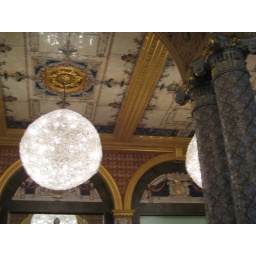
Tile cellings and walls above tea tables at the V&A